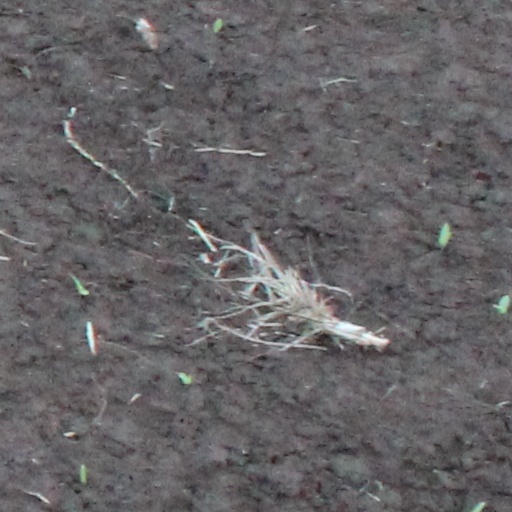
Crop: wheat